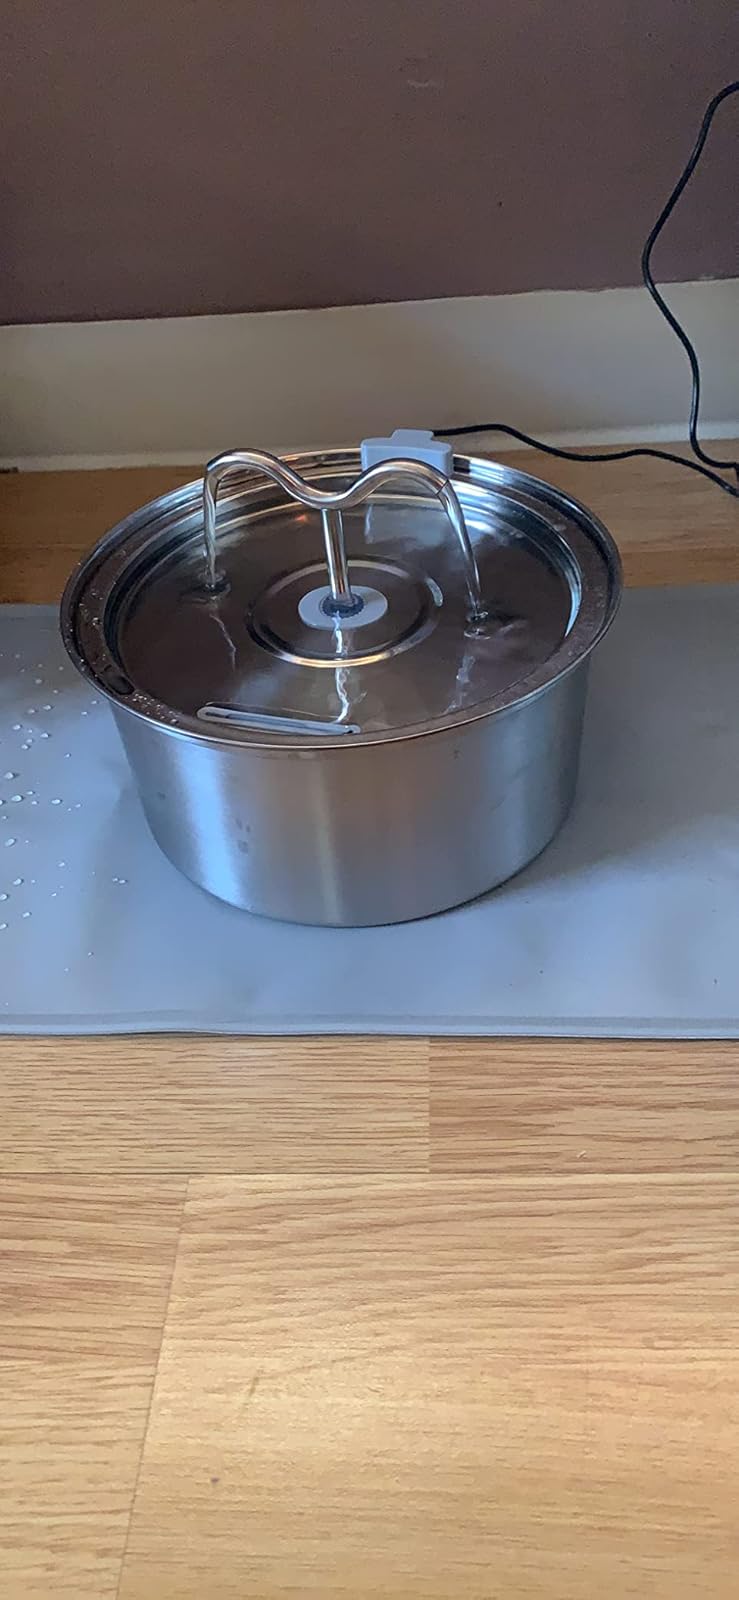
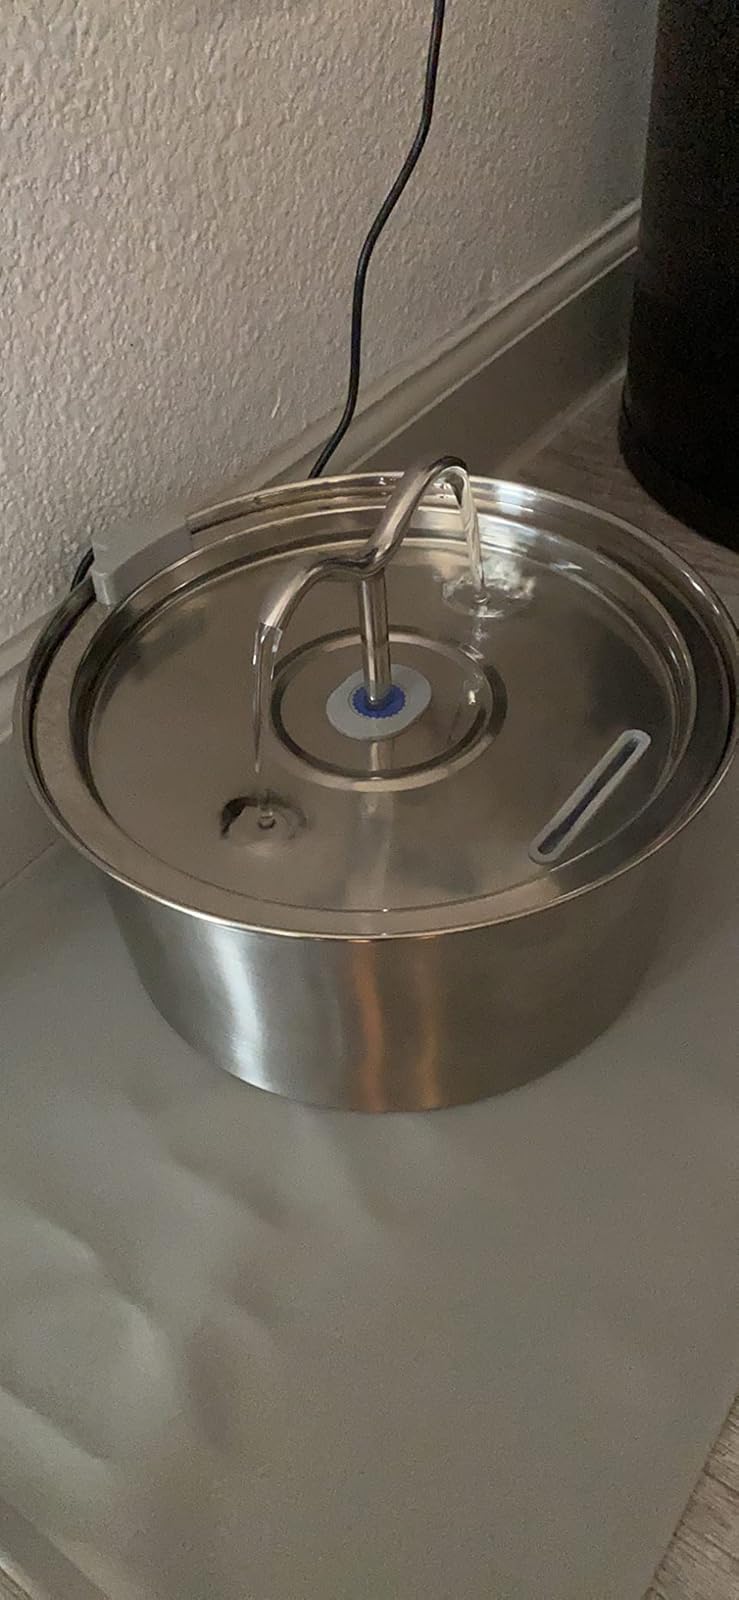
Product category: items_bowl
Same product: yes